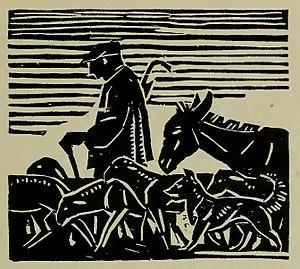
Francis Jammes, né à Tournay le 2 décembre 1868 et mort à Hasparren le 1ᵉʳ novembre 1938, est un poète, romancier, dramaturge et critique français. Il passa la majeure partie de son existence dans le Béarn et le Pays basque, principales sources de son inspiration.